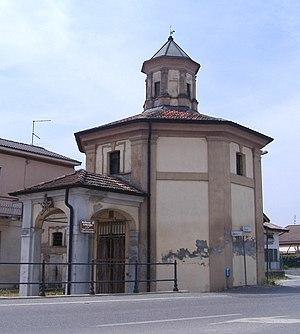
Castelnuovo Bocca d'Adda est une commune italienne d'environ 1 700 habitants, située dans la province de Lodi en Lombardie, dans le nord-ouest de l'Italie.